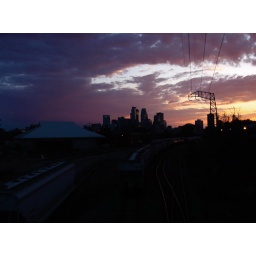
I walk over this bridge every day feeling I'm going to be walking over it for my entire life.